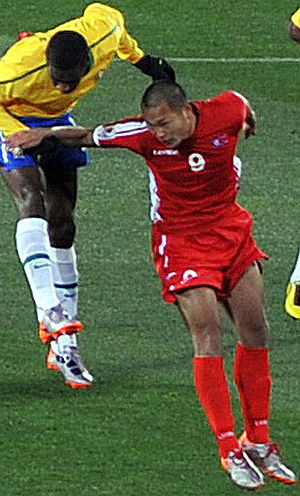
Jong Tae-Se
Jong Tae-se i rødt for Nordkoreas landshold i en kamp mod Brasilien ved VM i 2010
Jong Tae-se er en nordkoreansk fodboldspiller. Han er bedst kendt for sin deltagelse for Nordkoreas landshold ved VM i 2010 i Sydafrika, hvor Nordkorea spillede 1-2 mod Brasilien den 15. juli 2010.